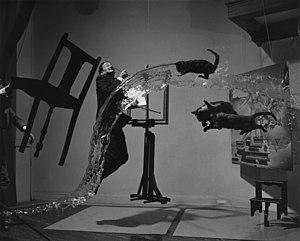
Salvador Dalí i Domènech, premier marquis de Dalí de Púbol, né à Figueras le 11 mai 1904, et mort dans la même ville, le 23 janvier 1989, est un peintre, sculpteur, graveur, scénariste et écrivain catalan de nationalité espagnole. Il est considéré comme l'un des principaux représentants du surréalisme, et comme l'un des plus célèbres peintres du XXᵉ siècle.
Philippe Halsman, né le 2 mai 1906 à Riga et mort le 25 juin 1979 à New York, est un photographe américain d'origine juive de Lettonie, connu pour ses portraits de personnalités, ses couvertures de LIFE et sa « Jumpologie ».
1ᵉʳ janvier
La photographie est l'ensemble des techniques, des procédés et des matériels qui permettent d'enregistrer ce que l'on a imaginé visuellement et/ou à la suite d'un stimulus visuel.
Jan Fabre, né le 14 décembre 1958 à Anvers en Belgique, où il vit et travaille, est un dessinateur, un sculpteur, un chorégraphe et un metteur en scène de théâtre.